MS Island Princess (2002)

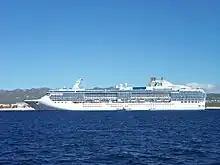
"Island Princess" after removal of faux gas turbine cylinders and added aft cabins

The "Island Princess" was the second of the "Coral"-class ships constructed at Chantiers de l'Atlantique, France. This is the second ship to bear the name, after the first "Island Princess" of 1972.